Doreen, Victoria

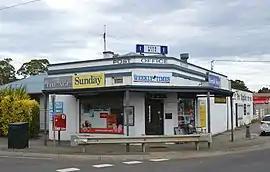
Doreen General Store

Doreen is a suburb in Melbourne, Victoria, Australia, north-east of Melbourne's Central Business District, located within the City of Whittlesea and Shire of Nillumbik local government areas. Doreen recorded a population of 27,122 at the 2021 census.